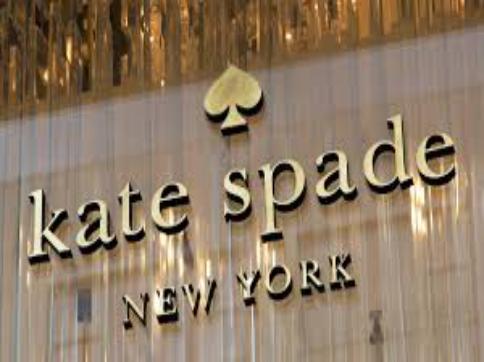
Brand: KATE SPADE-1
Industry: Clothes